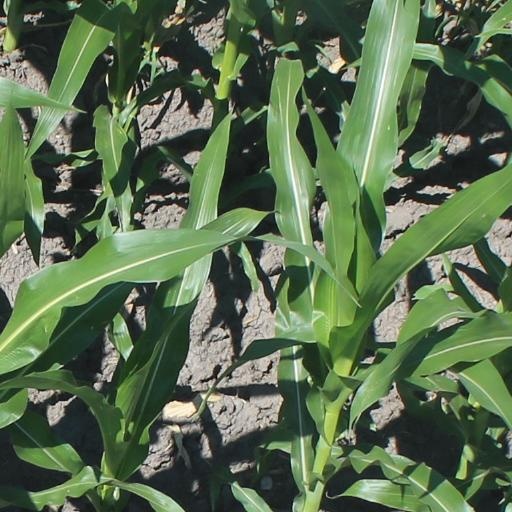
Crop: maize; corn